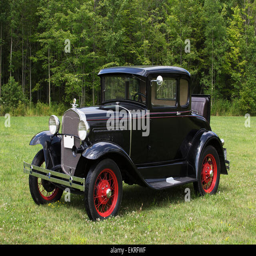
car in a field with forest in the background